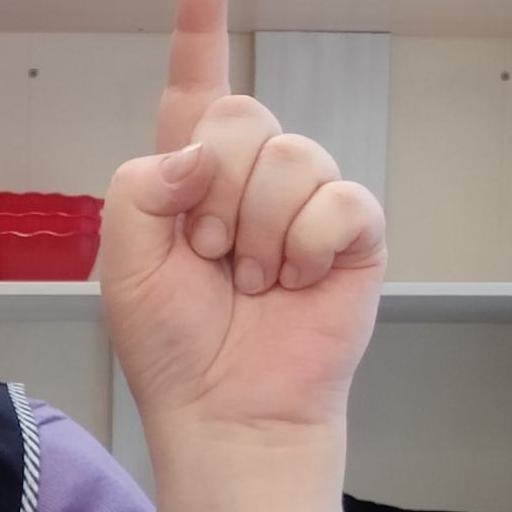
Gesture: one